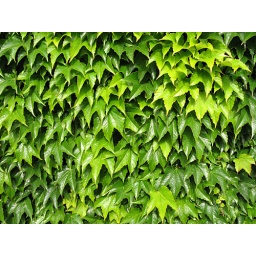
From a giant green wall of ivy in a parking lot in Vancouver, British Columbia, Canada.